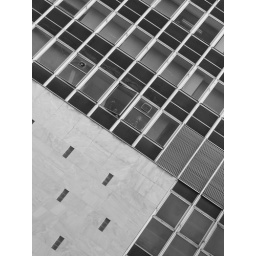
This is an office building somewhere in the centre of Athens, a happy worker rotate the glass!